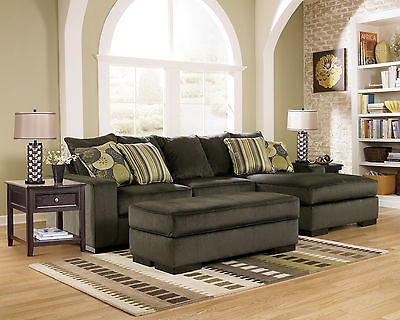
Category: sofa